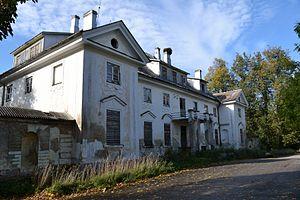
Le manoir de Purila est un manoir du comté de Rapla, en Estonie.